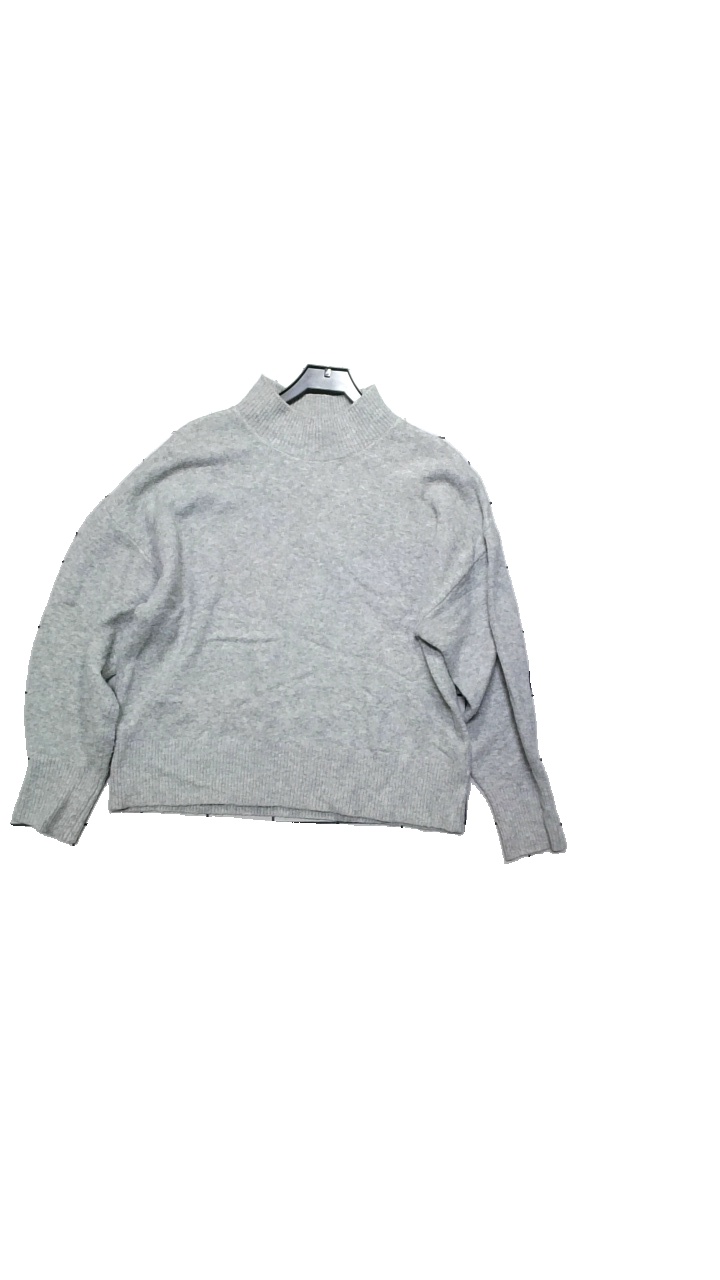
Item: Sweater (Ladies)
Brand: H&m
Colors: Grey
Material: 62% acrylic, 28% polyamide, 8% wool, 2% elastane
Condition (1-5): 4
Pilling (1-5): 5
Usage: Reuse
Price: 100-150